Vignerons indépendants de France

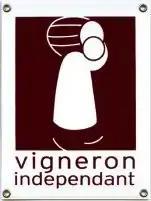
The VIdF logotype

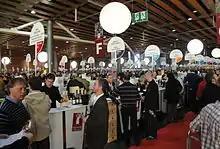
A Vignerons indépendant wine fair in Lille.

The Vignerons indépendants de France "(VIF)" (English: "Independent winemakers of France") is a viticultural trade association based in Paris that promotes and assists small and independent winemakers within France, similar to the British Society of Independent Brewers "(SIBA)". Members may use the association's logo on their products. In 1978, it was set up as "confédération nationale des caves particulières. (CNCP)", but changed their name and their charter in 2003 to try to unite and support independent winemakers and help them fight to keep their independence against powerful winemaking cooperatives. They currently have between 6000 and 10000 members throughout France .